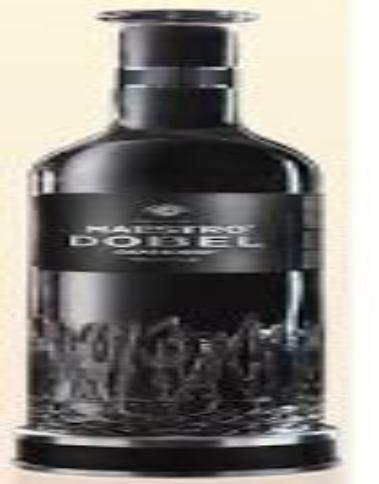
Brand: Maestro Dobel
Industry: Food